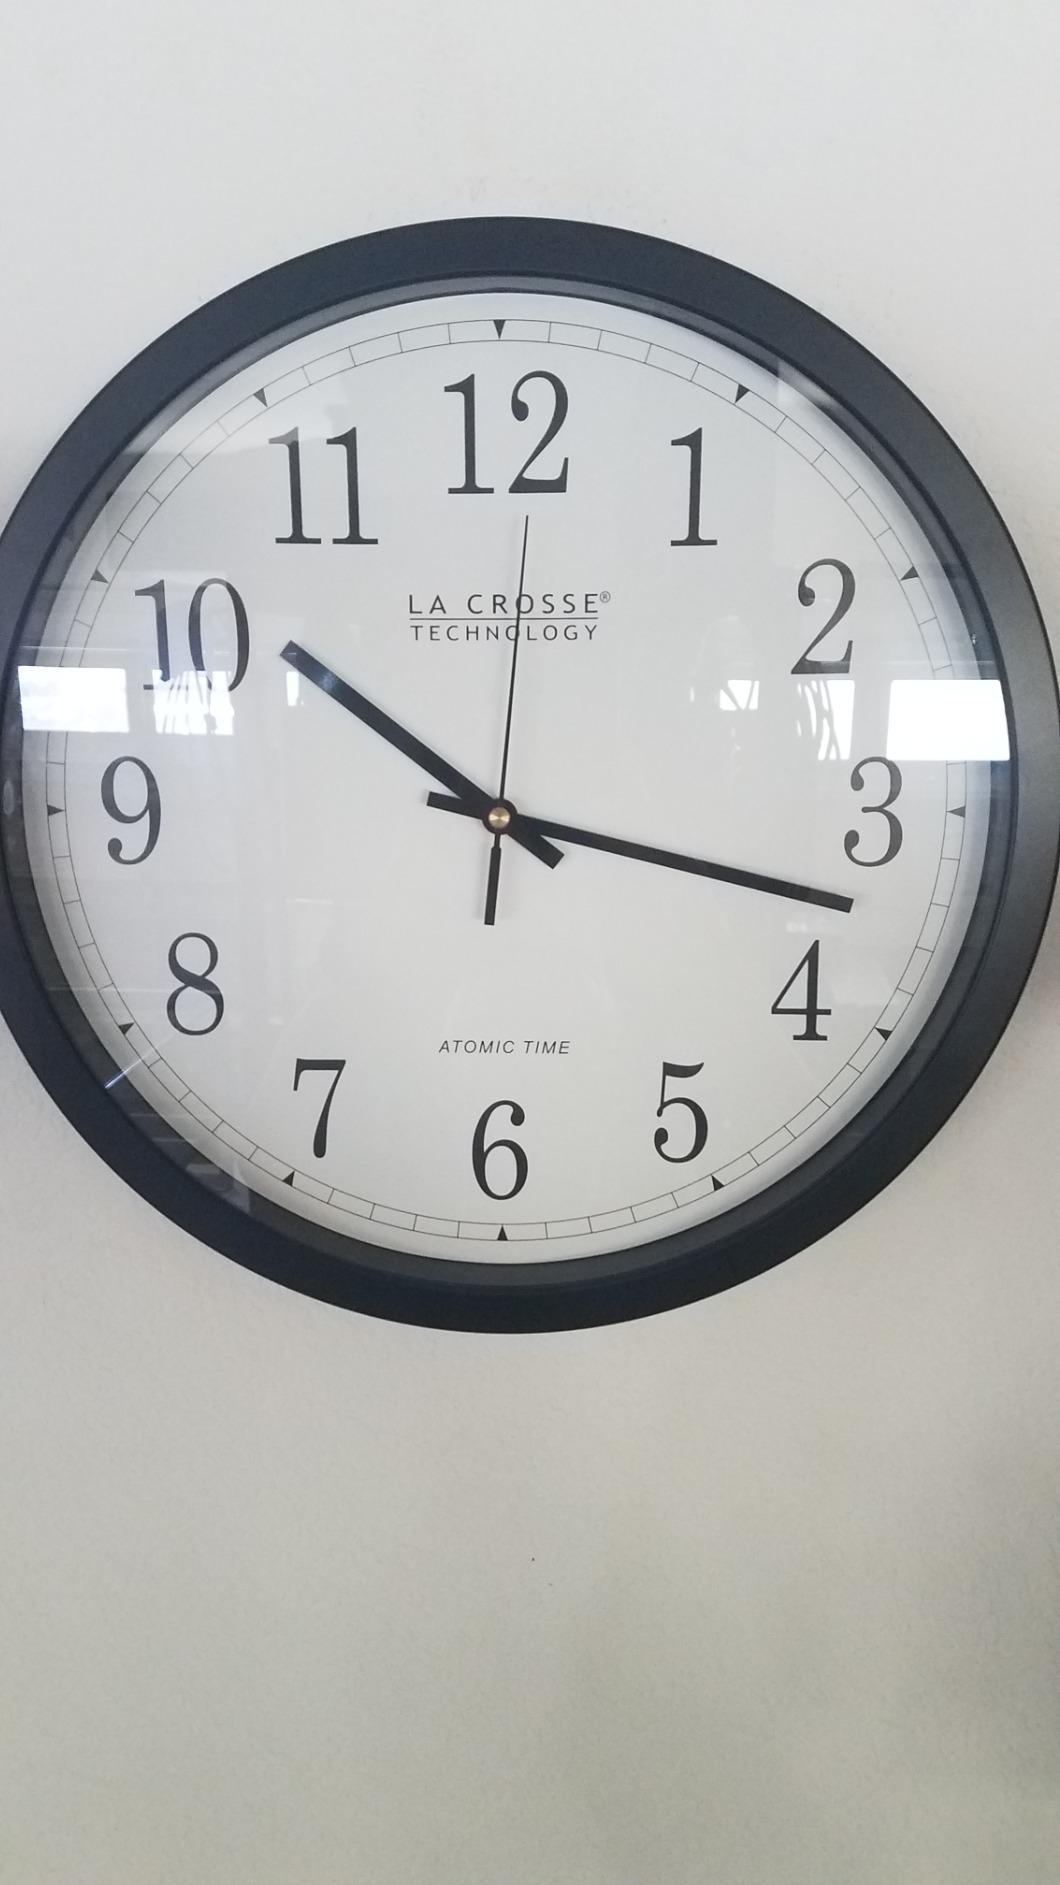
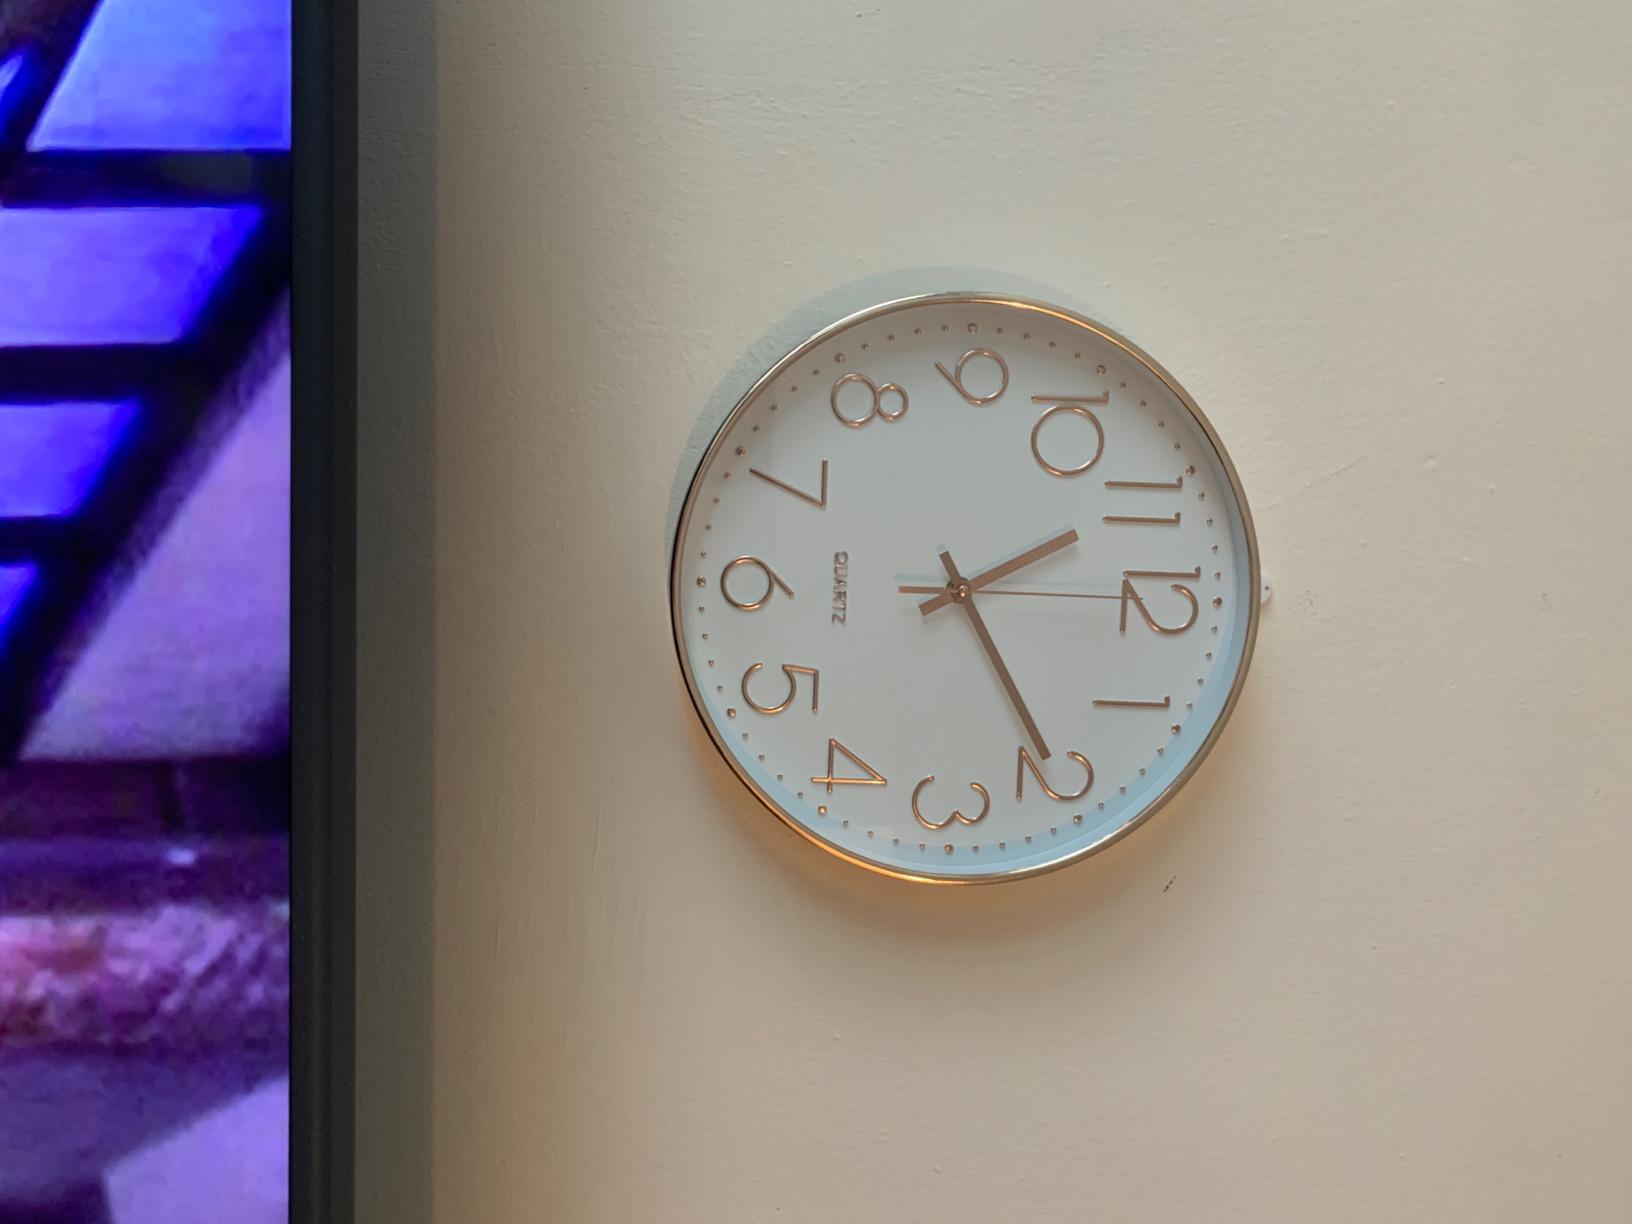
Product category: clock
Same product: no